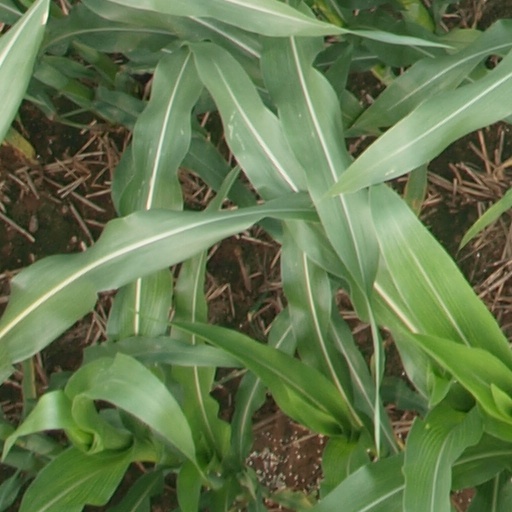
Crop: maize; corn